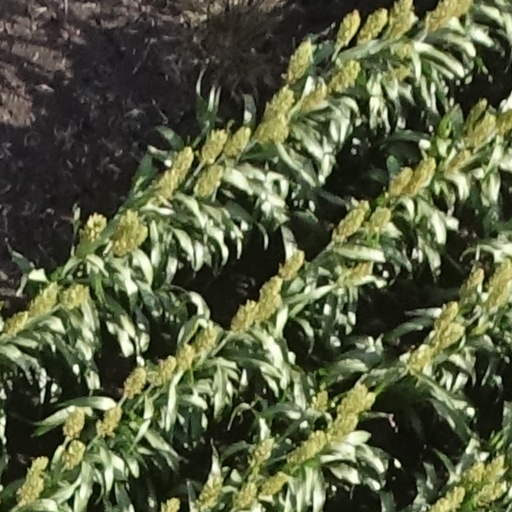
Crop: sorghum